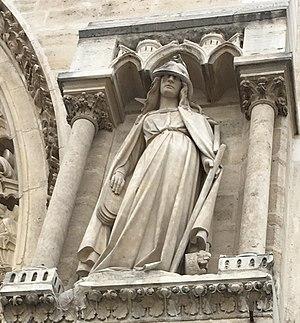
Statue de la Synagogue sur la façade occidentale de Notre-Dame de paris
L’histoire des Juifs en France, ou sur le territoire lui correspondant actuellement, semble remonter au Iᵉʳ siècle et se poursuit jusqu’à nos jours, ce qui en fait l’une des plus anciennes présences juives d’Europe occidentale.